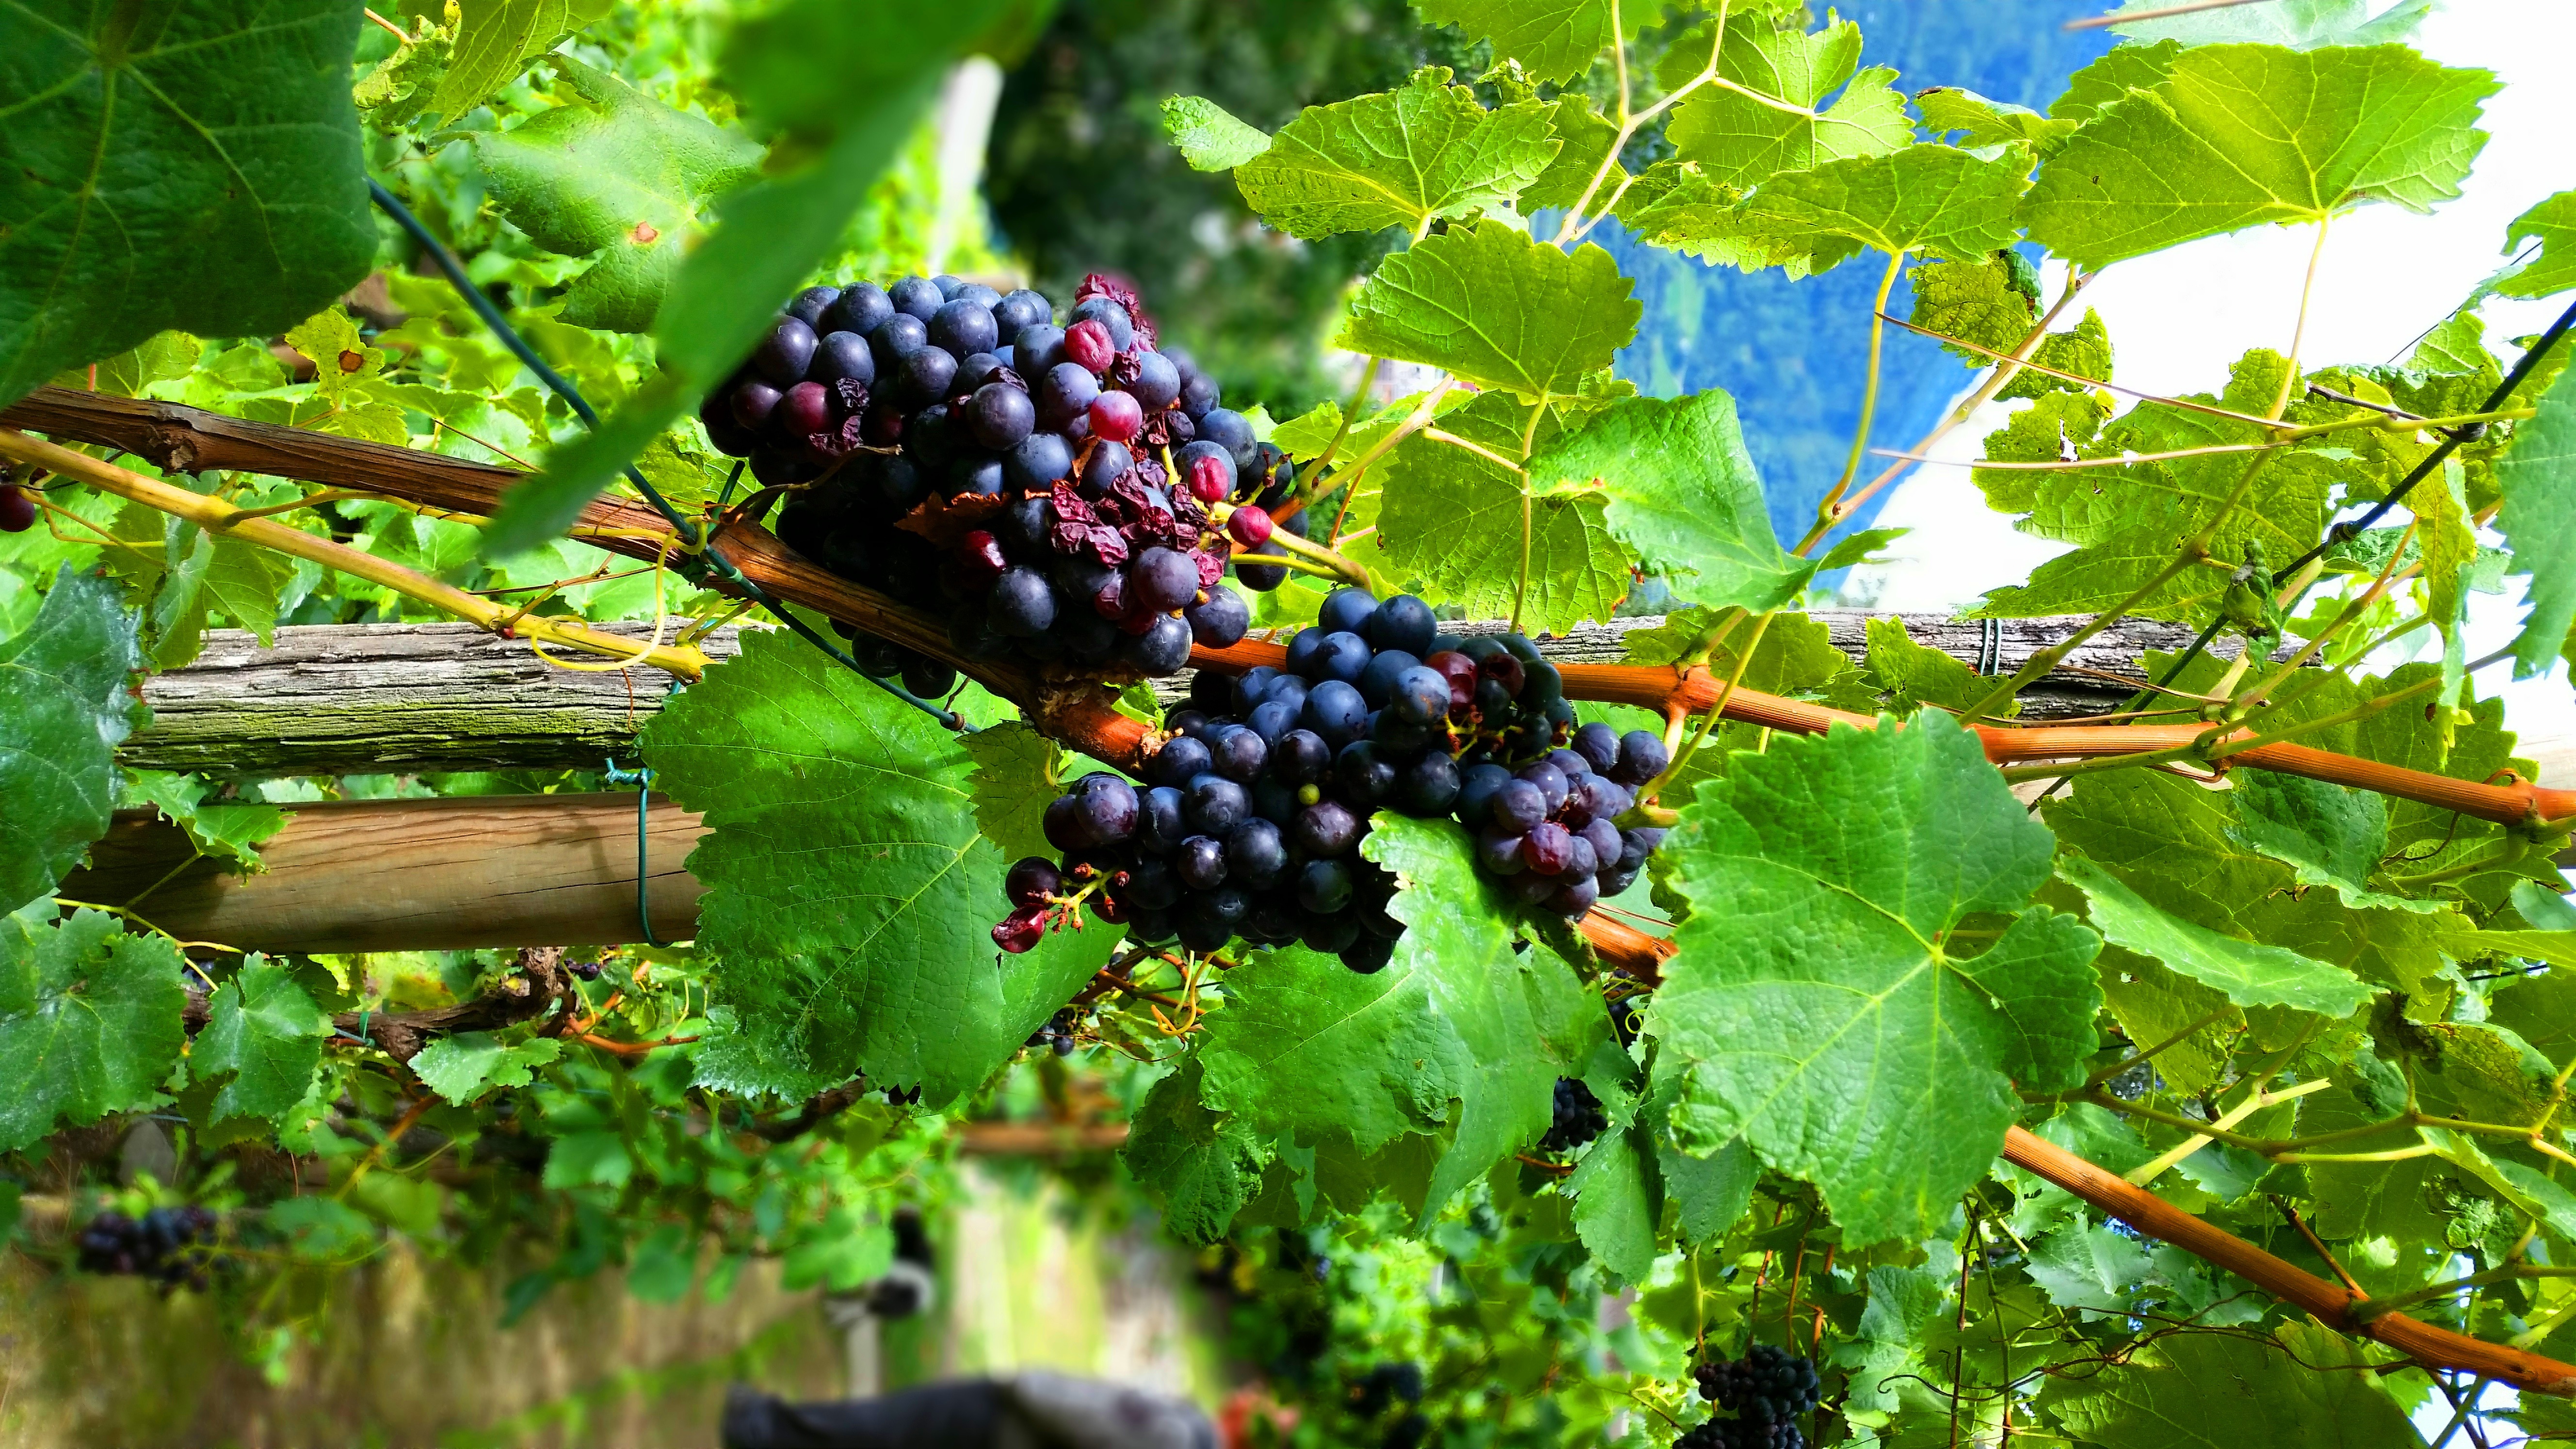
branch, plant, grape, vine, vineyard, fruit, berry, flower, food, produce, agriculture, blackberry, grapevine, berries, shrub, grapes, benefit from, winegrowing, south tyrol, flowering plant, vitis, table grapes, ripe grapes, blue grape, land plant, grapevine family